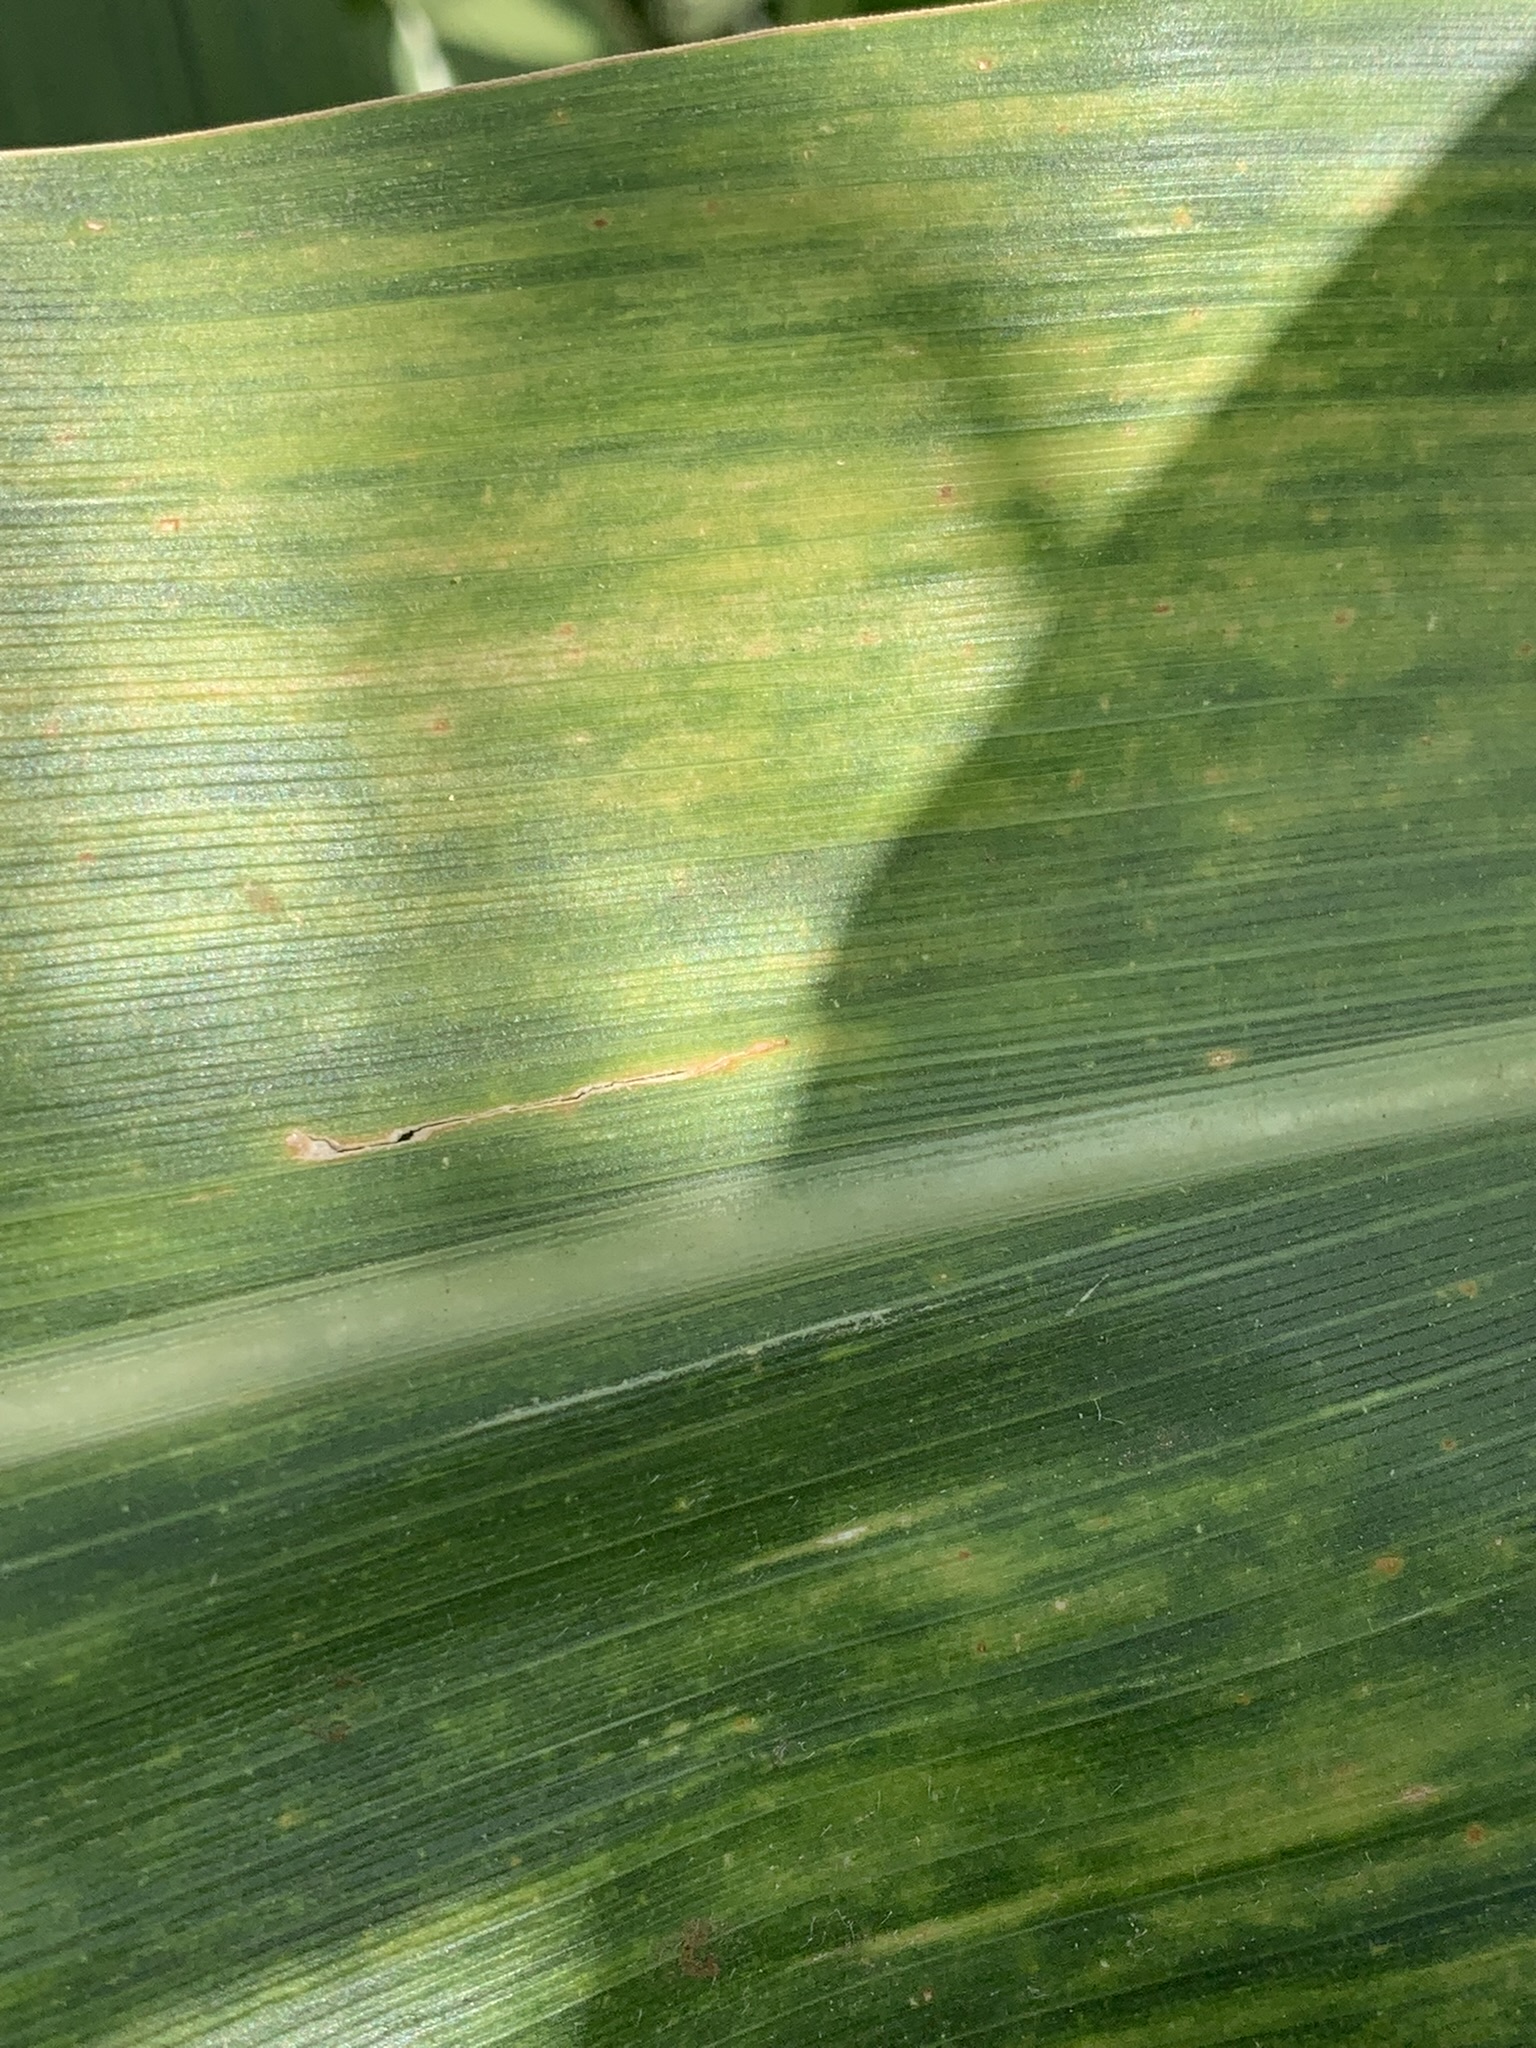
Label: MLN